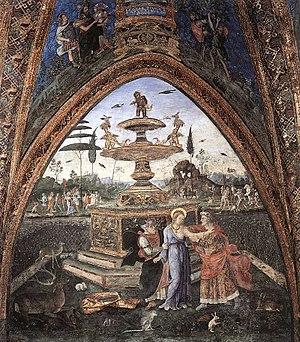
Les appartements Borgia sont une série de six pièces monumentales dans le Palais apostolique du Vatican. Elles font maintenant partie de l'accès aux Musées du Vatican où est hébergée en partie, depuis 1973, la Collection d'Art religieux moderne. Les pièces des appartements Borgia ont été créées comme la résidence privée du pape Alexandre VI et sa famille. Elles sont décorées avec une extraordinaire série de fresques de Bernardino Pinturicchio et ses adjoints réalisées entre 1492 et 1494. Après la mort du pape, les appartements ont été abandonnés. Ils sont ouverts au public depuis la fin du XIXᵉ siècle.